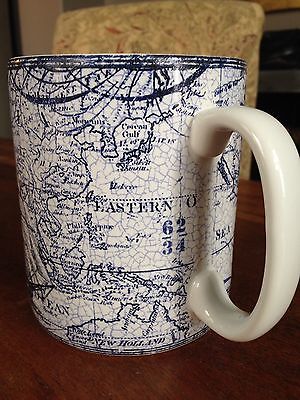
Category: mug